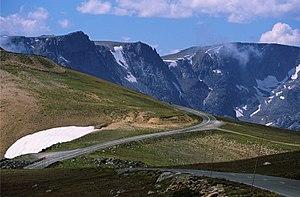
Le col de Beartooth est un col de montagne situé près du parc national de Yellowstone dans la chaîne montagneuse des monts Beartooth entre les États du Montana et du Wyoming aux États-Unis.